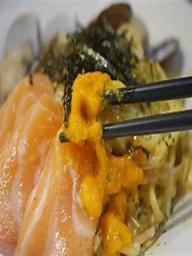
 ramen